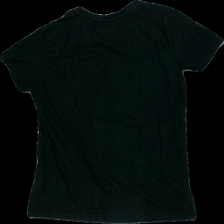
View: back
Type: T-shirt
Category: Children
Brand: Not in the list
Brand text on label: coca cola
Colors: Blue, Black, Red, Multicolor
Material: 100% cotton
Pattern: Logo print
Cut: Regular
Size: 158
Season: All
Stains: Major
Damage: fläckar
Damage location: middle center
Damage 2 location: middle right
Damage 3 location: top center
Price range: <50
Recommended usage: Export
Description: svart t-shirt med cola bil på, fläckar fram och hårig